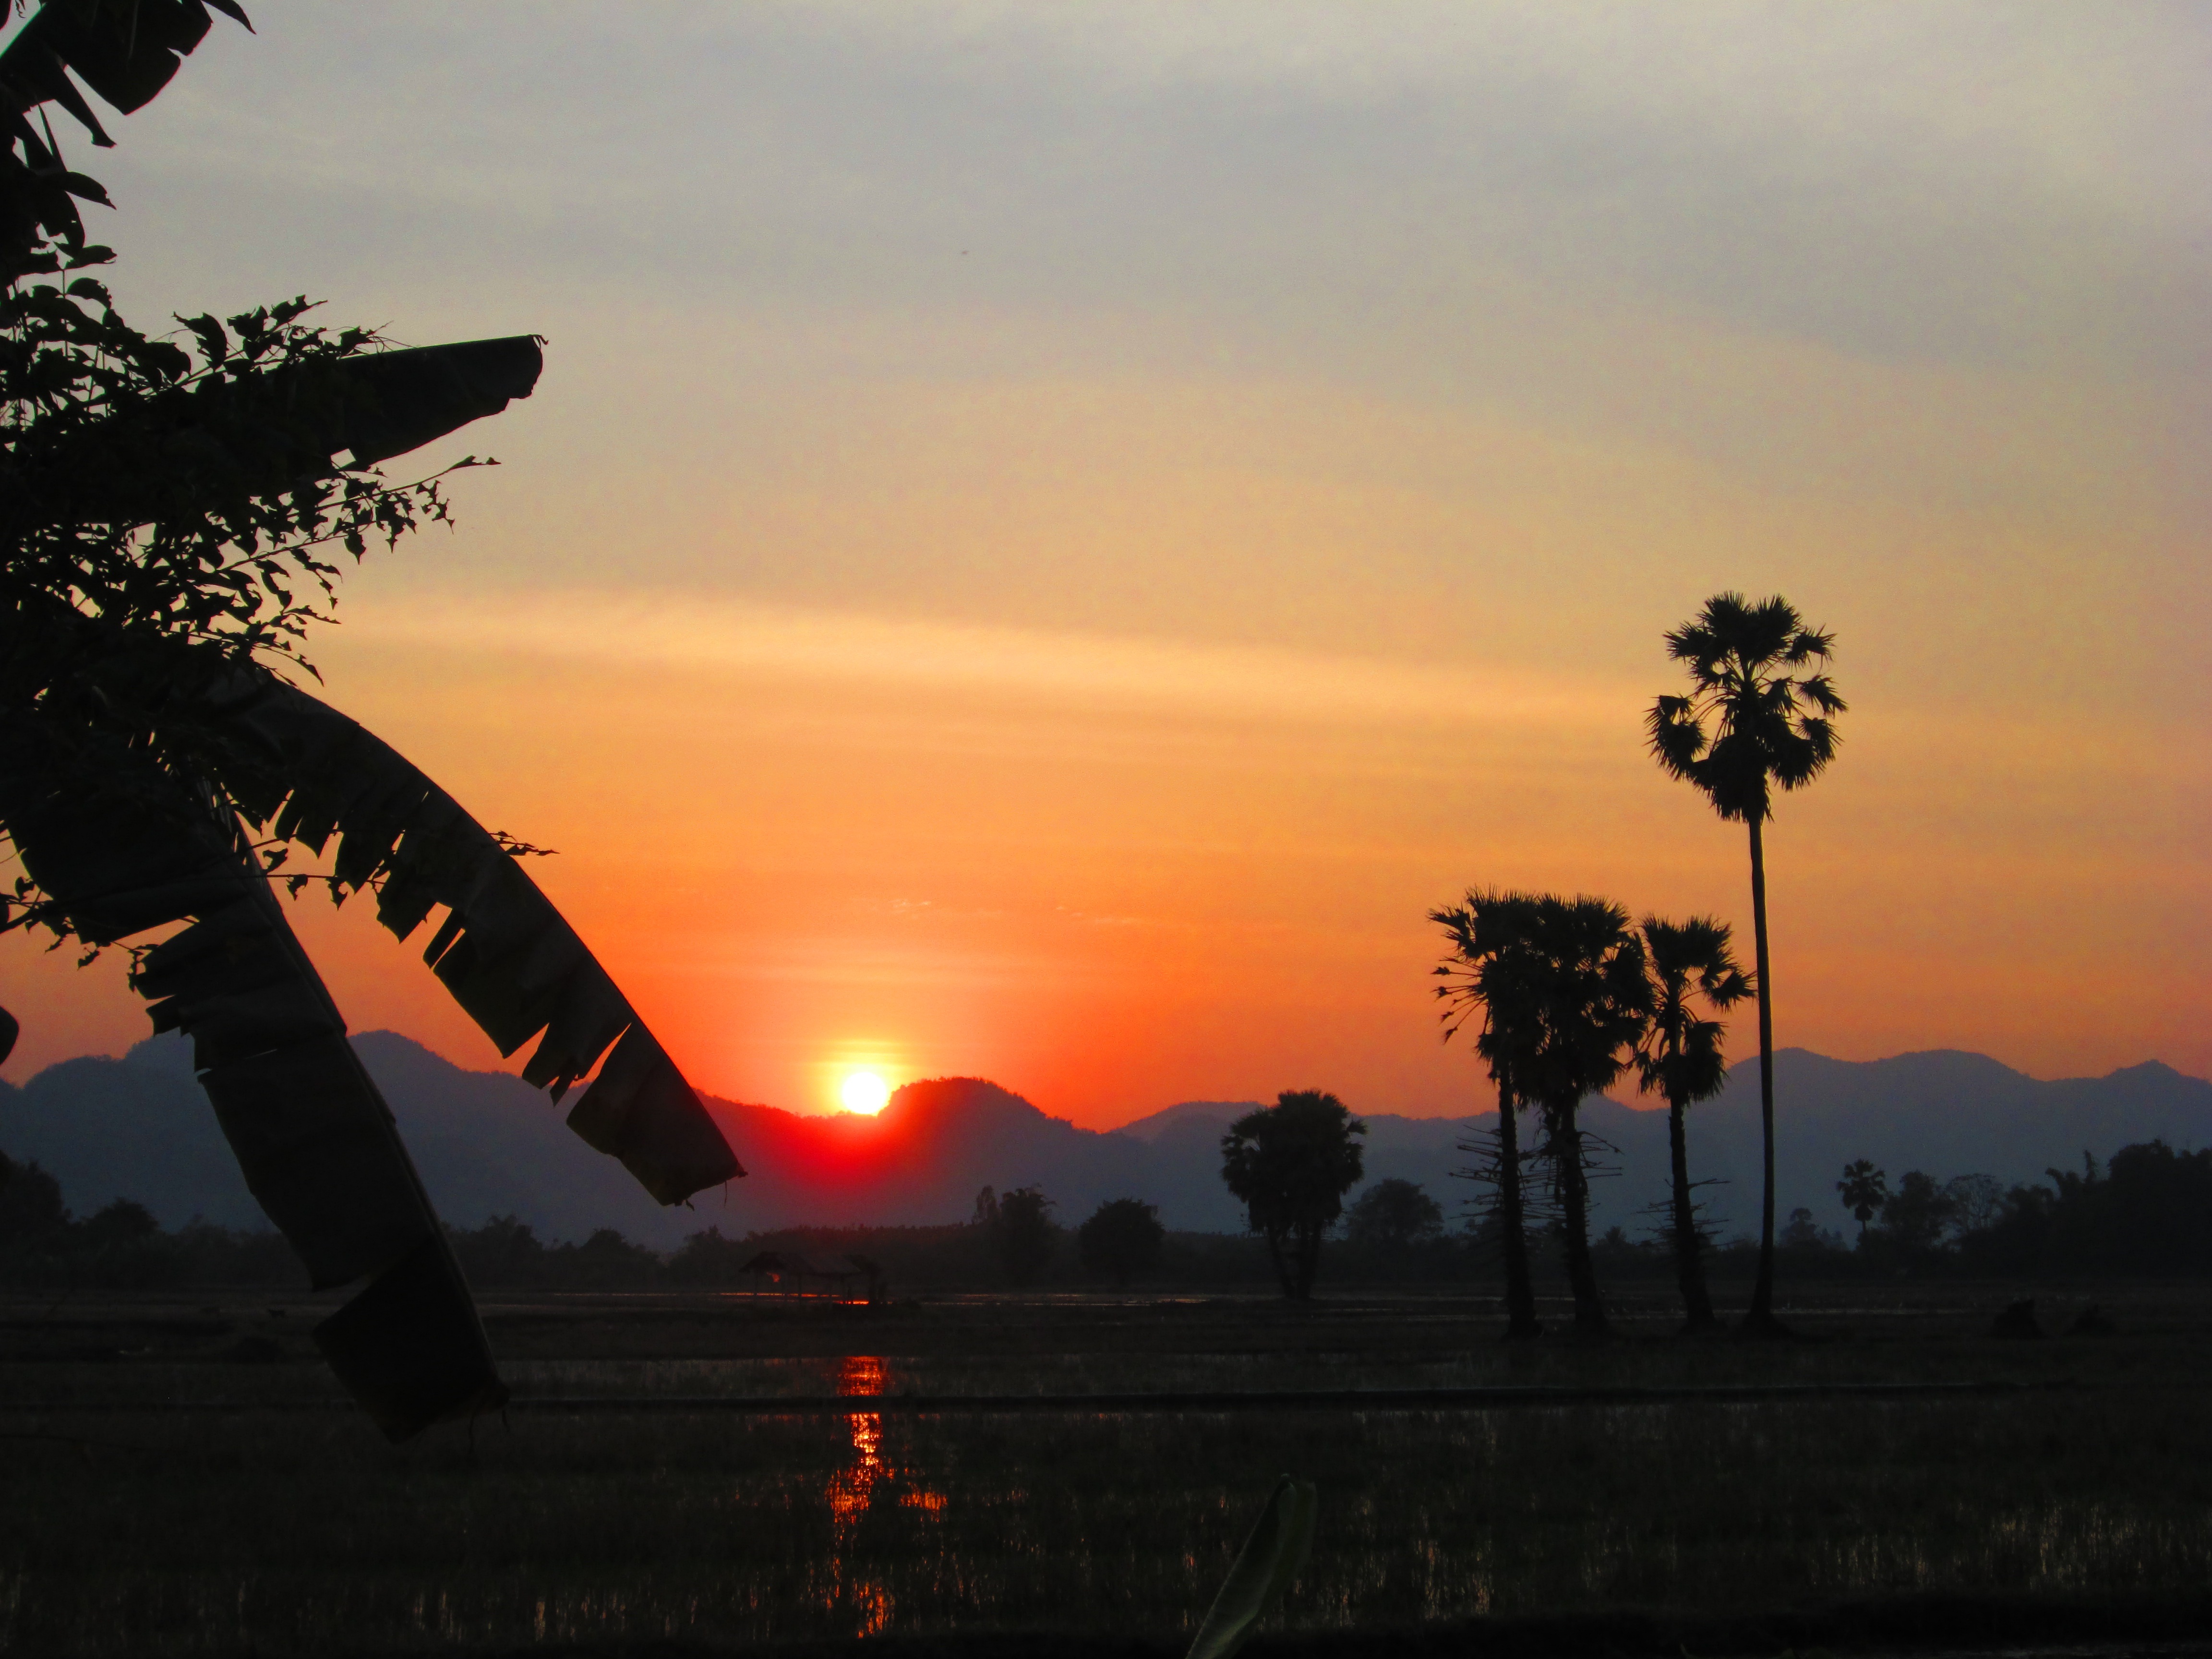
tree, horizon, silhouette, cloud, sky, sun, sunrise, sunset, sunlight, morning, dawn, dusk, evening, savanna, thailand, palm trees, afterglow, kanchanaburi, atmospheric phenomenon